Old Bill Williams

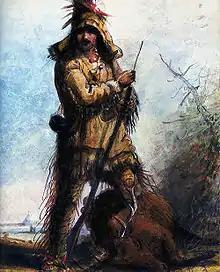
Old Bill Williams by Alfred Jacob Miller

William Sherley "Old Bill" Williams (January 3, 1787 – March 14, 1849) was a noted mountain man and frontiersman, known as Lone Elk to the Native Americans. Fluent in several languages, Williams served as an interpreter for the government and led several expeditions to the West. He married into the Osage Nation, having two children who both married John Allen Mathews.